Peter Schiff

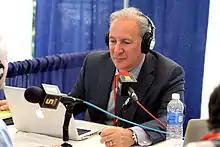
Schiff broadcasting his radio show from Washington, D.C. in March 2013

Prior to the 2008 financial crisis, Schiff frequently appeared on CNBC, Fox News and Bloomberg News to voice his opinions on the US economy and financial markets. However, after the financial crisis, his bookings dropped by 75 to 85% on these networks.